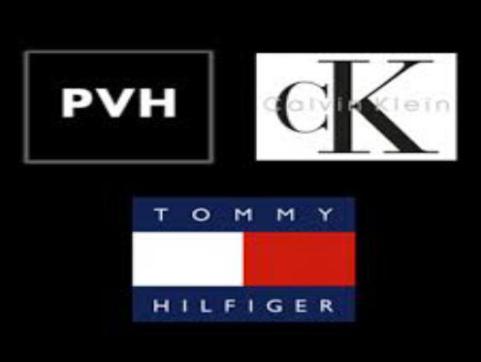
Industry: Clothes